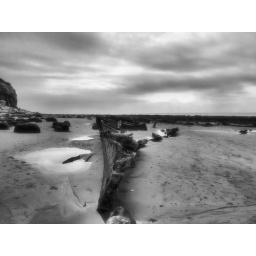
Wreck of a metal boat on the beach in Hunstanton